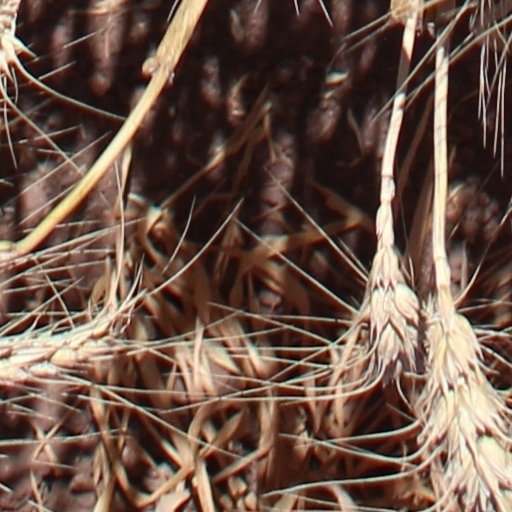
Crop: wheat